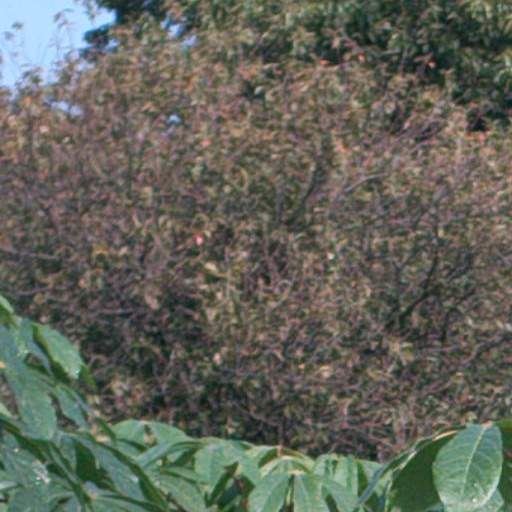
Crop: cassava